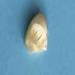
Maize quality: Good